Katherine Zappone controversy

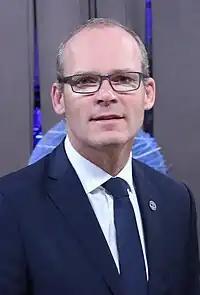
The Zappone Affair led to a motion of no confidence being brought against Simon Coveney

On 15 September, upon the return of Dáil Éireann from a summer recess, a motion of no confidence was brought forward by Sinn Féin against Simon Coveney as a direct result of the Zappone appointment and his subsequent handling of the affair in the aftermath of the details becoming public. High-profile Fianna Fáil member Marc MacSharry resigned from the parliamentary party in order to vote against Coveney. Regardless, Coveney survived the motion 92 votes to 59 as the government parties enforced the whip on the vote, while Independent TDs generally sided with the government on the vote as well.